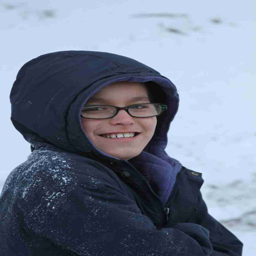
the kids playing outside in the winter snow .